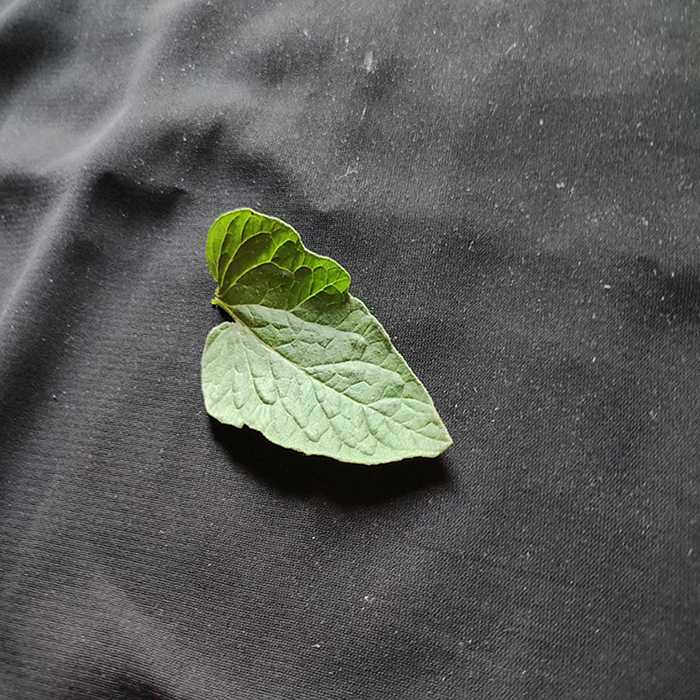
Plant: Tomato
Label: Tomato Fresh leaf